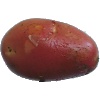
Label: Potato Red Washed 1